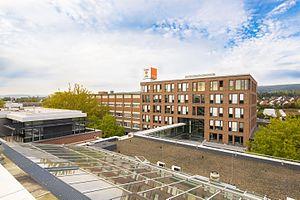
KWS SAAT SE & Co. KGaA est une entreprise allemande, spécialisée dans la sélection végétale et présente dans environ 70 pays. La gamme de produits comprend des semences de variétés de betterave sucrière, maïs, céréales, colza